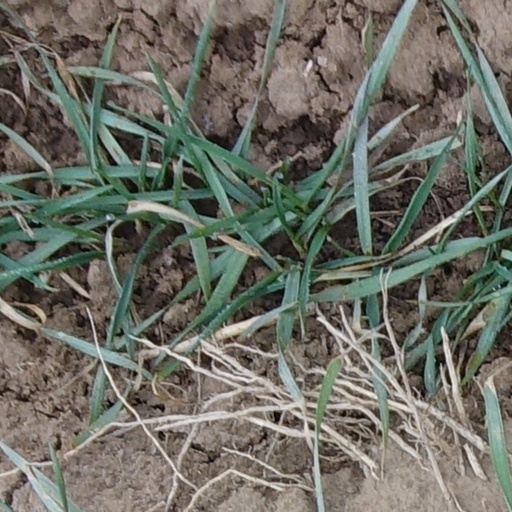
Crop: wheat